George W. Owings III

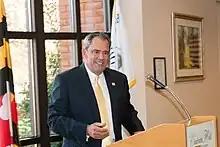
Owings at the Charlotte Hall Veterans Home in 2015

In December 2014, Governor-elect Larry Hogan announced that he would appoint Owings as Secretary of the Maryland Department of Veterans Affairs. He took office on January 22, 2015, and was sworn in on February 13. He served in that role until the end of Hogan's tenure as governor. Following the end of his tenure, state inspectors released a series of reports documenting allegations of abuse and neglect at the Charlotte Hall Veterans Home, the state's only veterans home, which Owings said he was first made aware of in "late 2021, early 2022" and had never discussed the conditions at the veterans home with Hogan. He faulted the COVID-19 pandemic for straining resources at Charlotte Hall, but said that he would "take the blame" for the issues. The Maryland General Assembly passed legislation to increase oversight over the Charlotte Hill Veterans Home in response to these reports in 2023, and the Maryland Board of Public Works voted to award a $159 million contract with PruittHealth to oversee the veterans home.